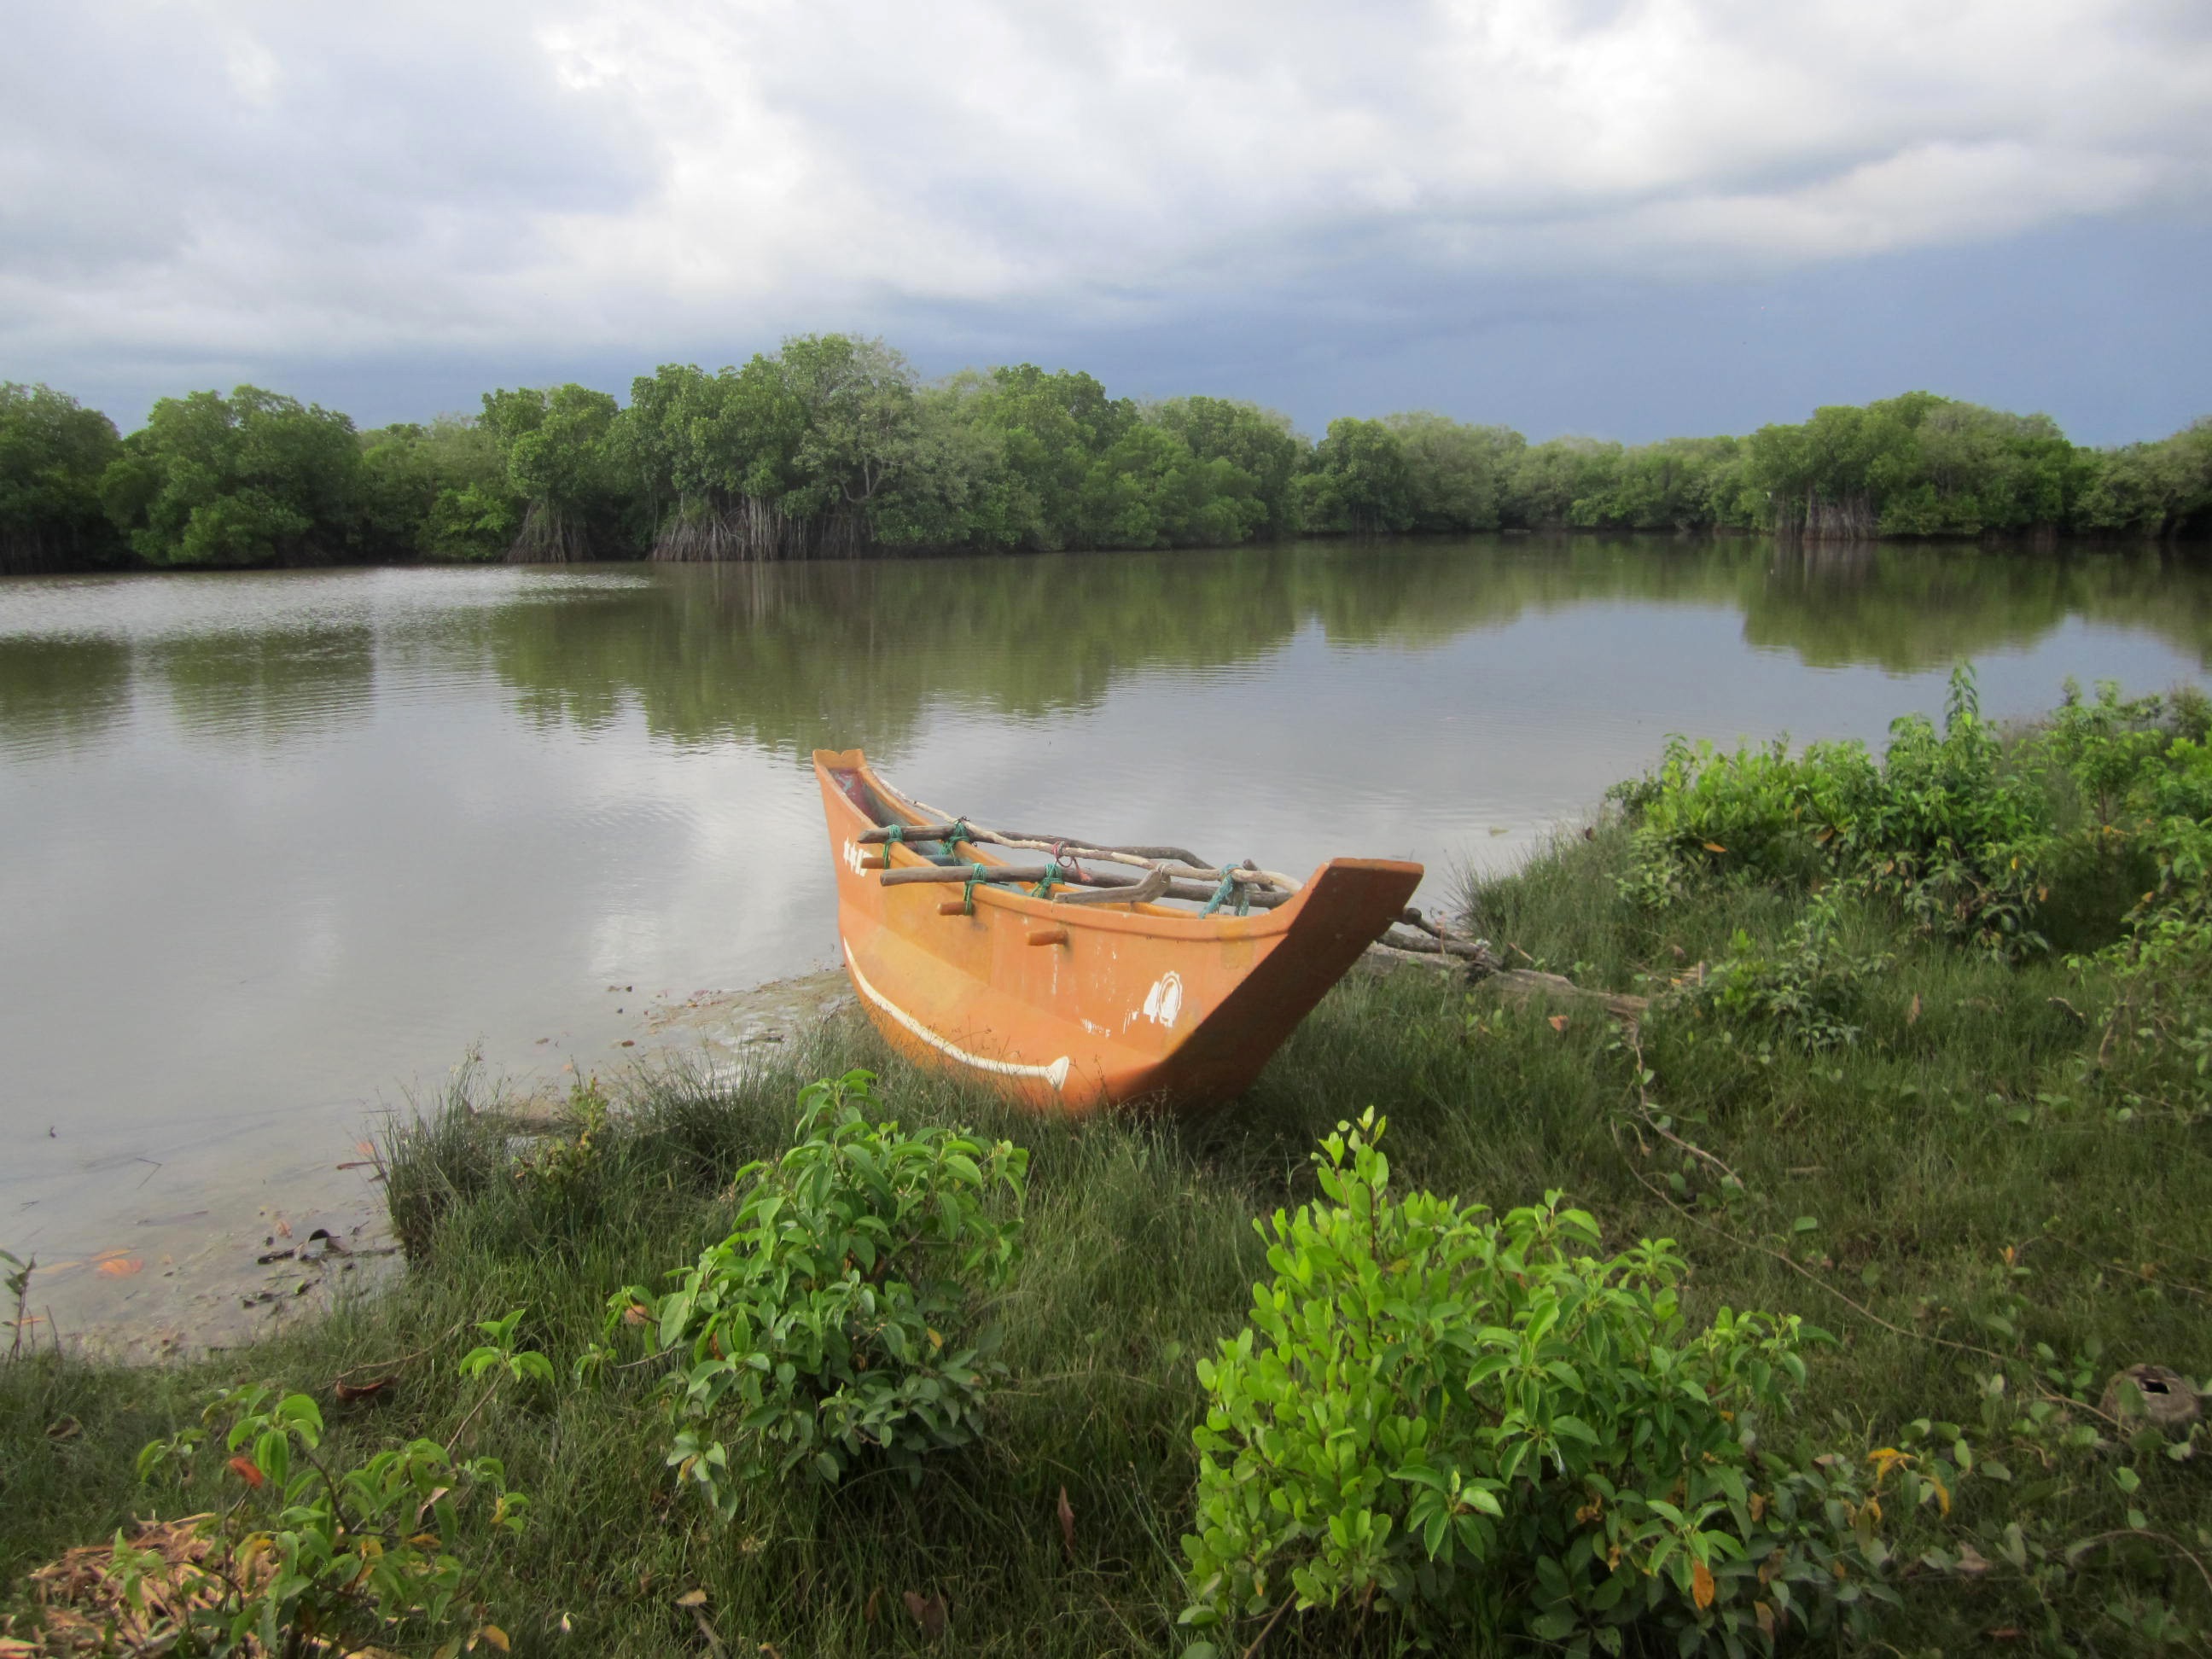
beach, sea, water, nature, sky, boat, lake, river, canoe, pond, boot, paddle, vehicle, holiday, lagoon, reservoir, fish, waterway, boating, wetland, watercraft, loch, tropics, ecosystem, sri lanka, fischer, watercraft rowing, ibis guesthouse